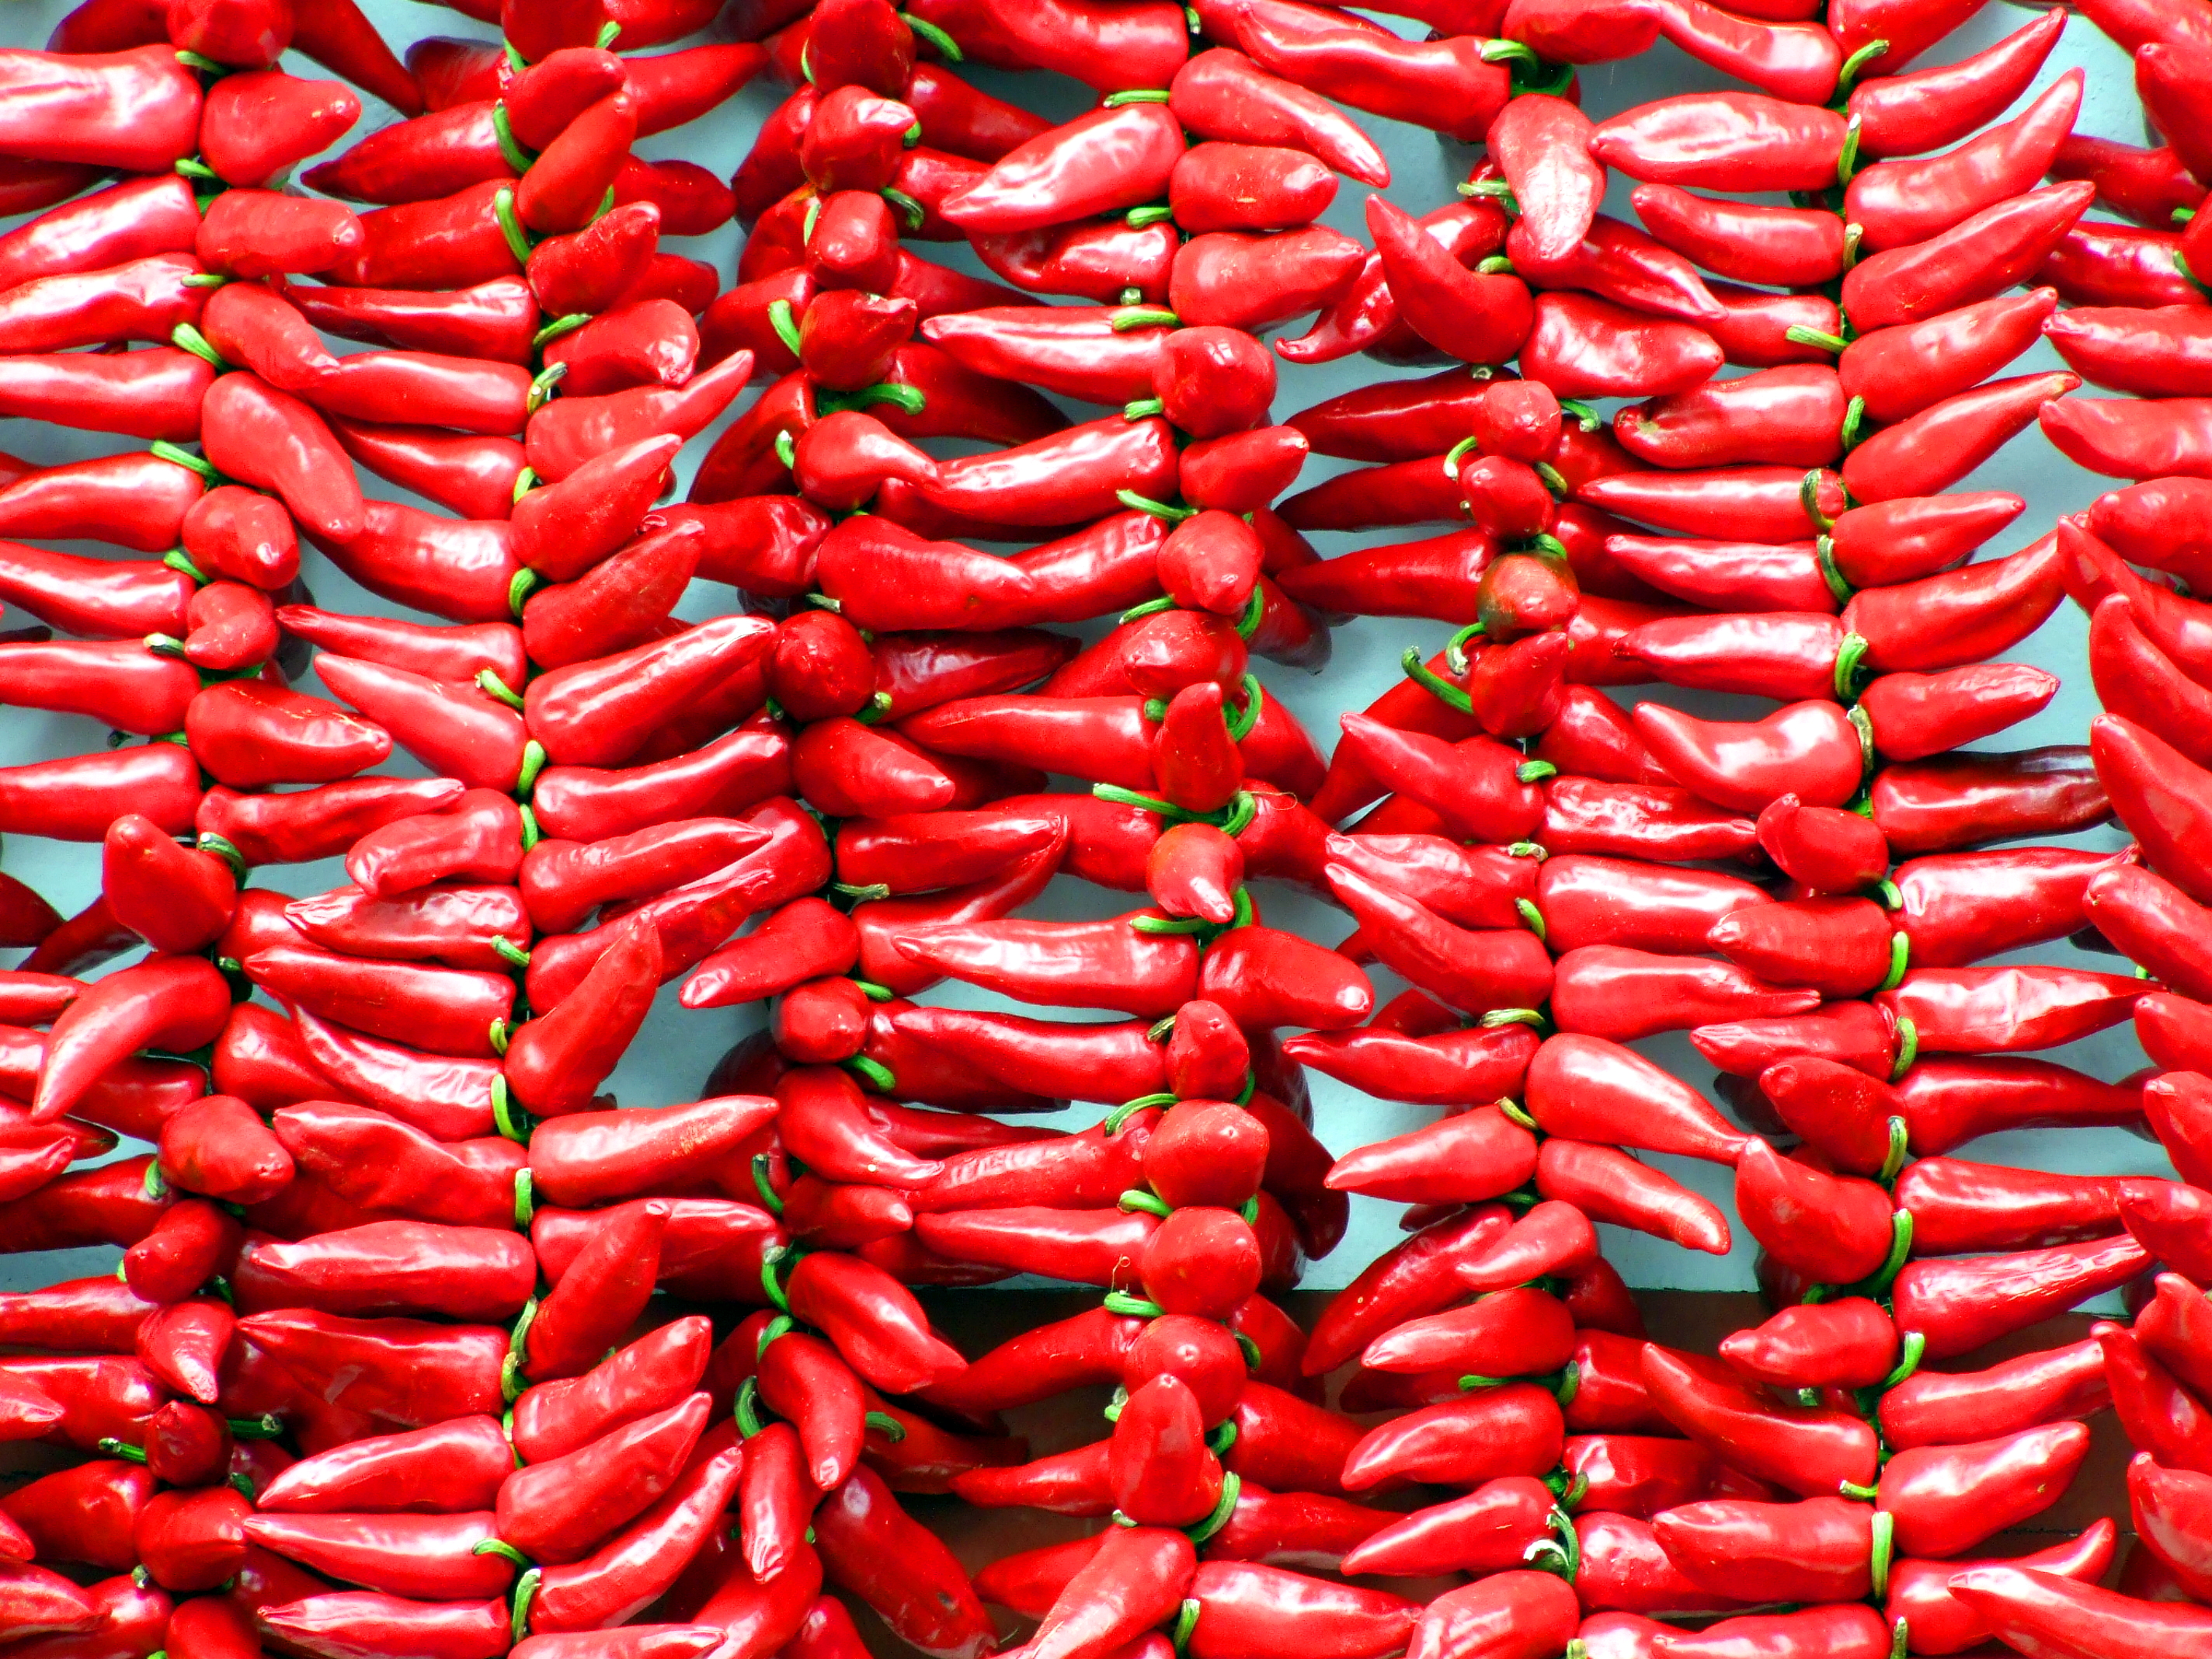
plant, flower, pile, food, pepper, spice, chili, red, cooking, produce, vegetable, color, grow, fresh, market, healthy, colour, nutrition, hot, vibrant, ingredients, flowering plant, chili pepper, cayenne pepper, pimento, land plant, bird's eye chili, peperoncini, bell peppers and chili peppers, piment d Espelette